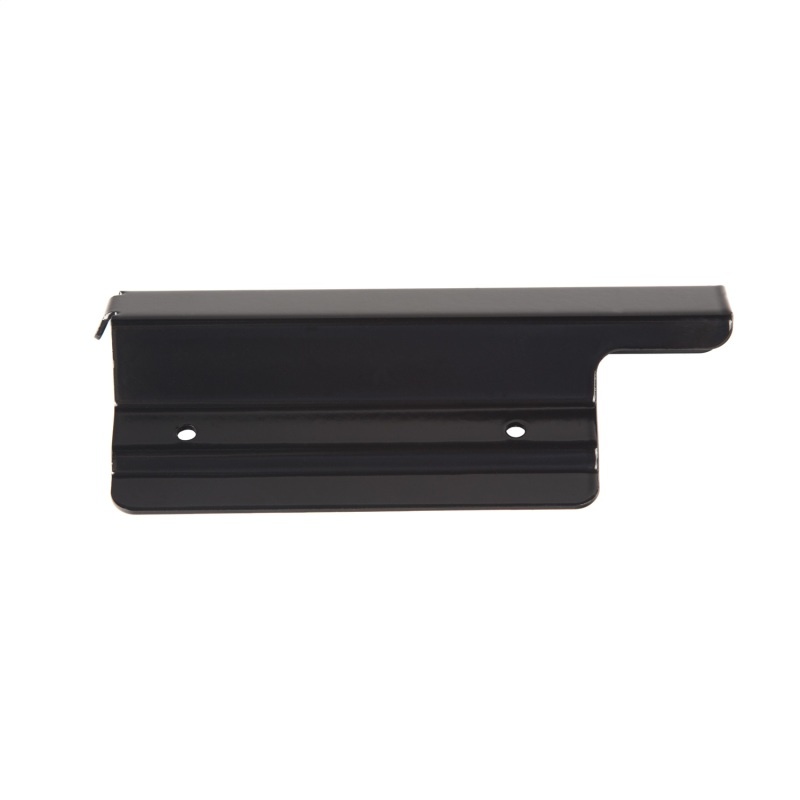
Omix Bracket Tail Gate Bar Right- 97-06 Jeep TJ
Omix proudly offers high-quality replacement parts so that you can keep you part of the Jeep heritage on the road- parts that always meet or exceed manufacturer's specs for quality you can trust. This replacement tailgate bar bracket fits the passenger side of 97-06 Wrangler models equipped with the soft top. For left side bracket, use 13510.31. For tailgate bar, use 13510.32. Replaces OE 55176738AA This Part Fits: Year Make Model Submodel 2006 Jeep Wrangler 65th Anniversary Edition 2003-2006 Jeep Wrangler Rubicon 1997-2004 Jeep Wrangler Sahara 1997-2006 Jeep Wrangler SE 1997-2006 Jeep Wrangler Sport 2002-2006 Jeep Wrangler X
Brand: OMIX
Category: Vehicles & Parts > Vehicle Parts & Accessories > Vehicle Maintenance, Care & Decor > Vehicle Decor